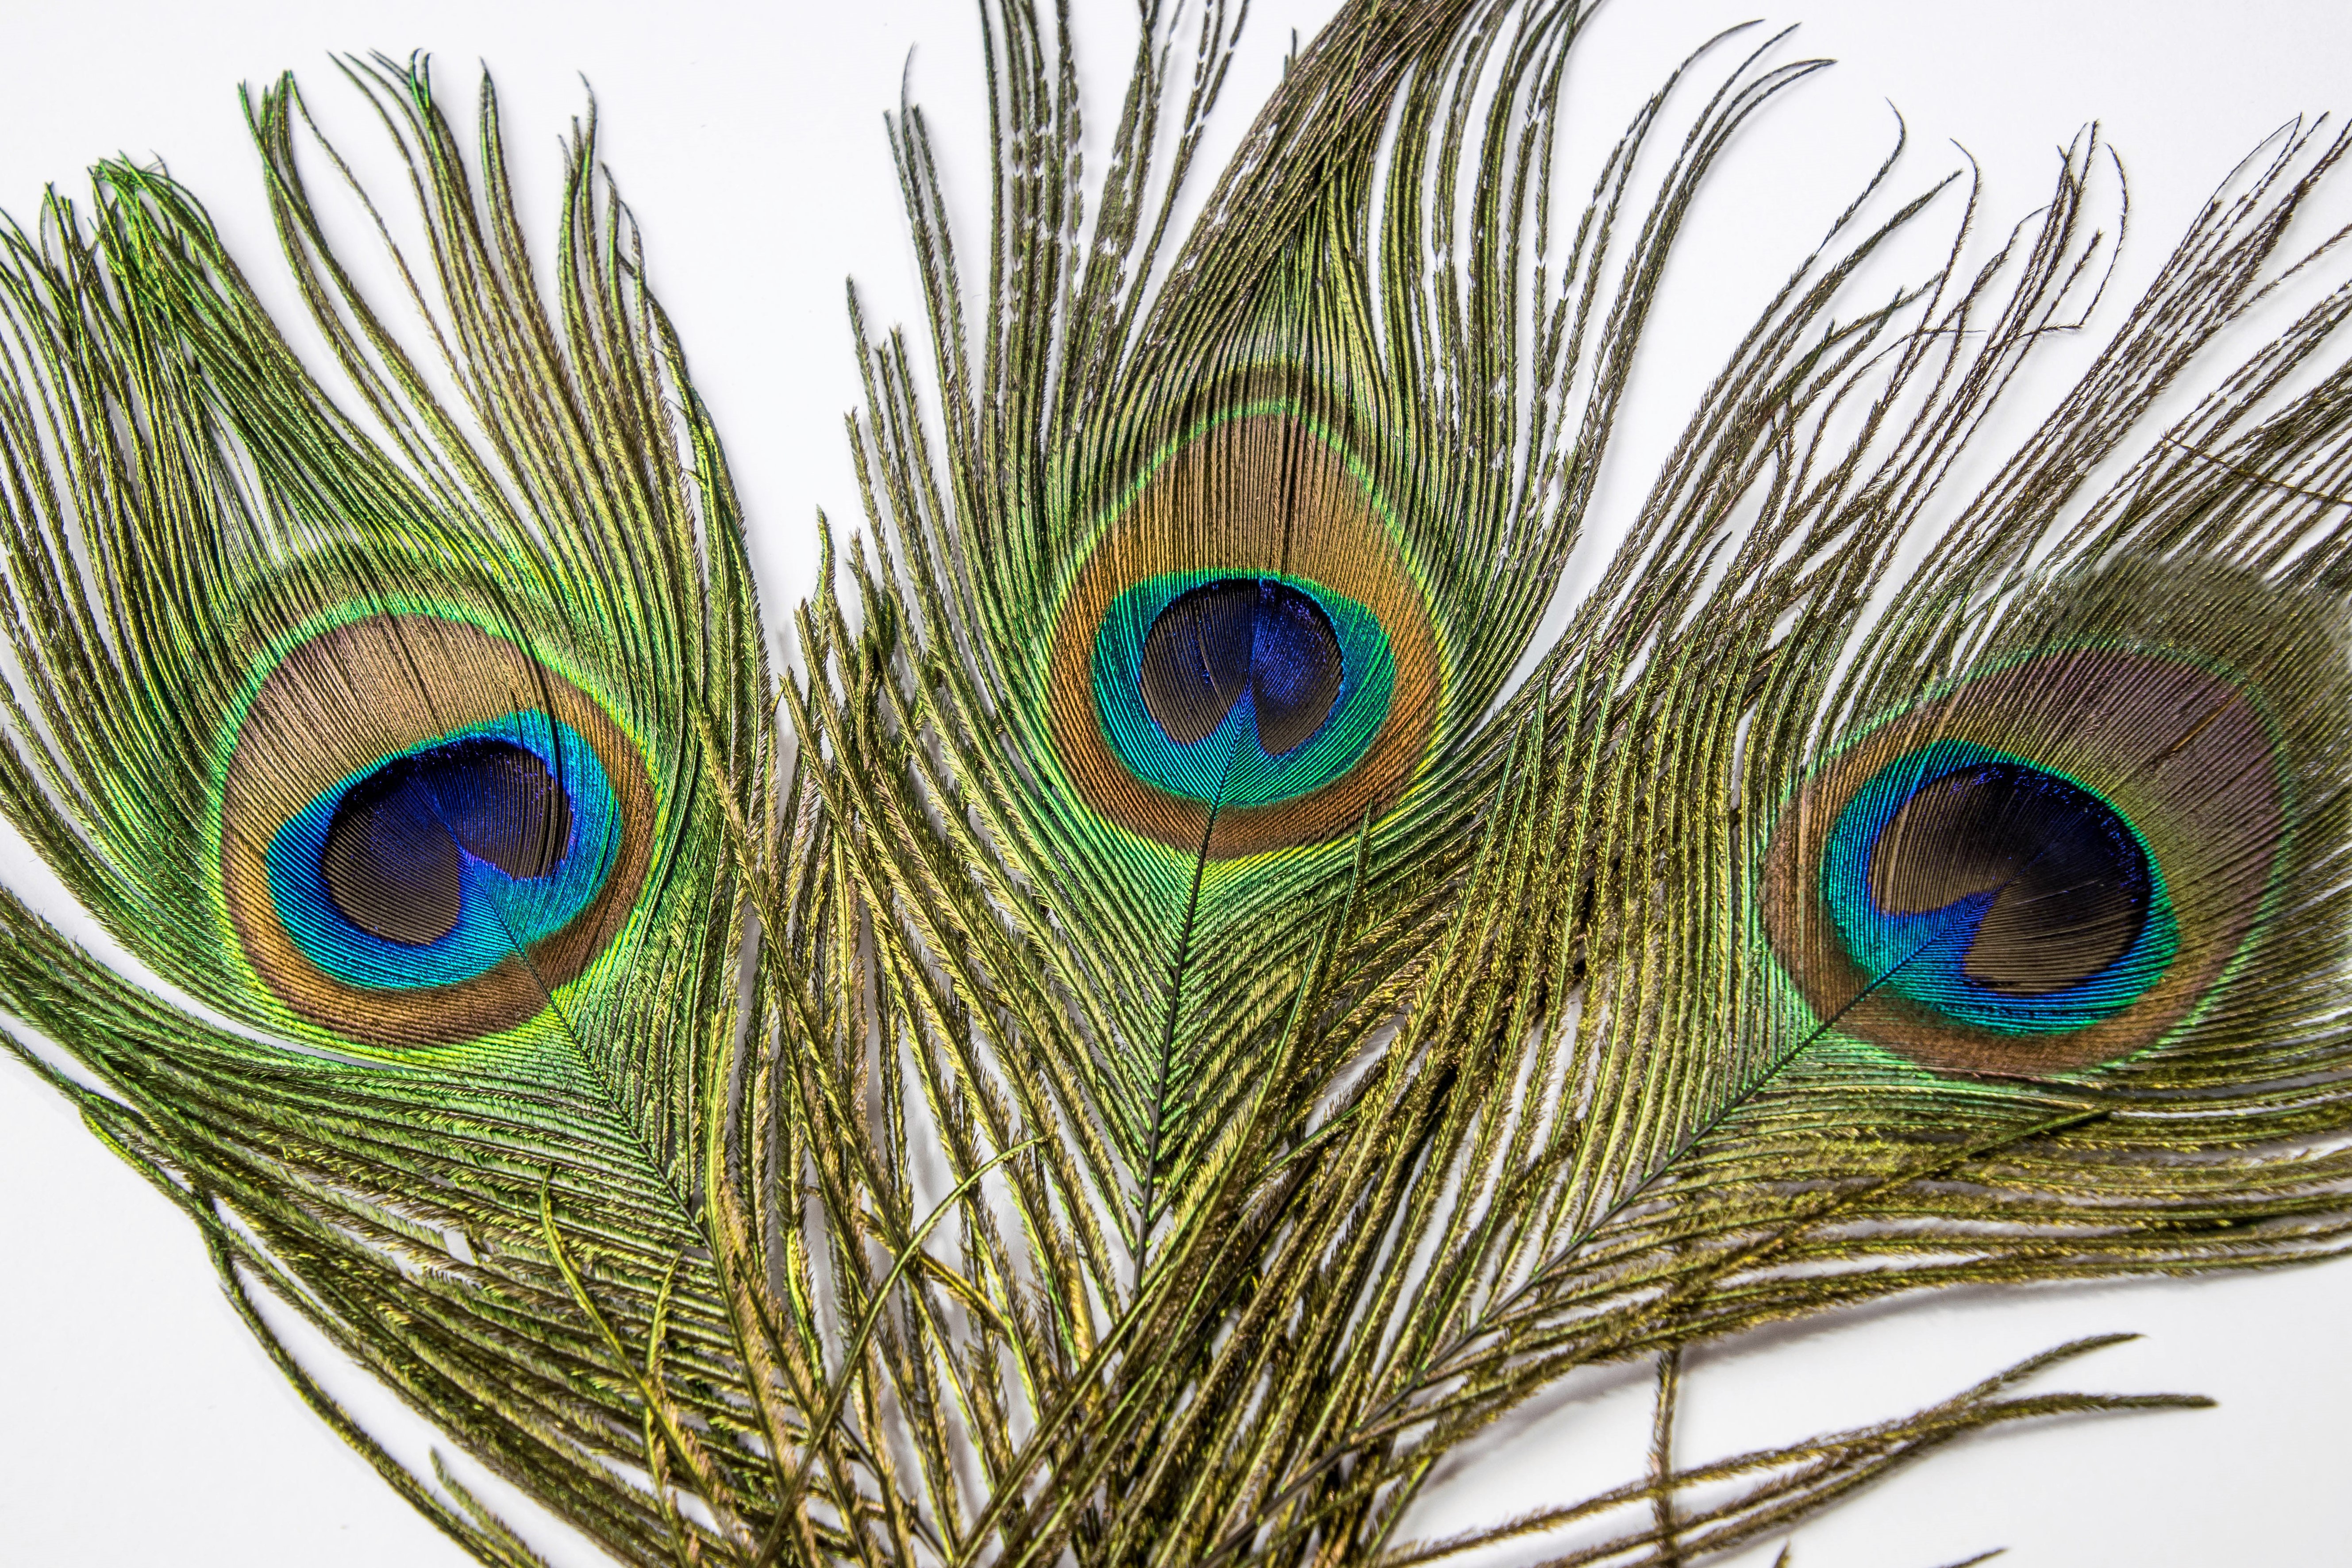
bird, wing, green, beak, colorful, feather, fauna, material, peacock, plumage, close up, eye, vertebrate, peafowl, peacock feather, fashion accessory